Hofmann GmbH

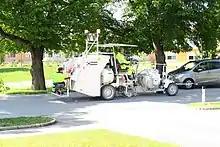
Street marking machine from Hofmann (Model H26-4), May 2017

Products from the company are distributed worldwide in 132 countries (2011). The company supports its global Sales and Service with a network of more than 60 partners and extended partners. The export share of the turnover is about 90 per cent.